Strandzha Commune

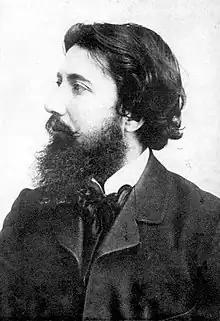
Mihail Gerdzhikov, "de facto" commander-in-chief of the Preobrazhenie Uprising

In early 1903, throughout the mountains of Strandzha, people began preparing for the coming uprising. Led by the anarchist Mihail Gerdzhikov, revolutionaries started procuring weapons, manufacturing bombs and sabotaging Ottoman lines. Gerdzhikov also tended to the establishment of "death squads", which were to form the nucleus of the Thracian revolutionary army.